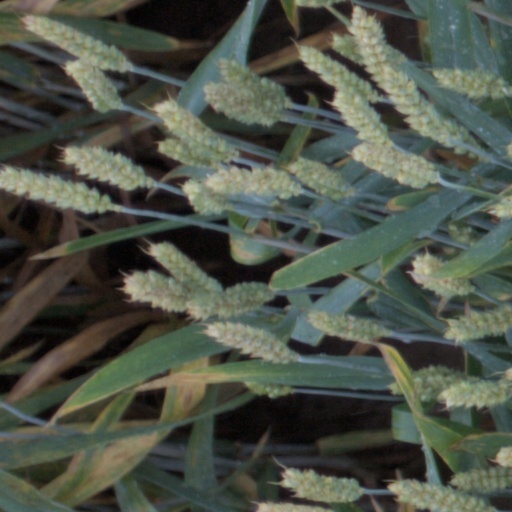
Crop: wheat